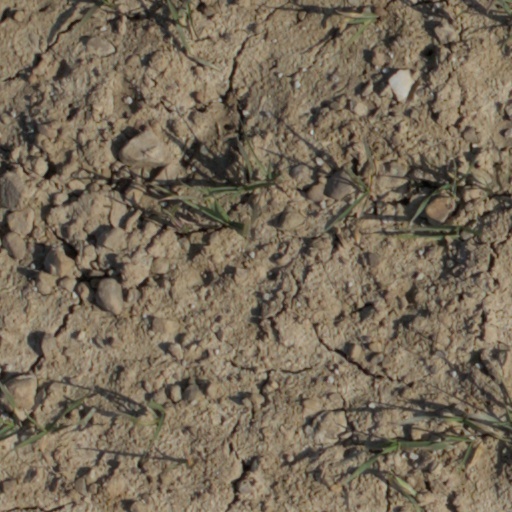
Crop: wheat